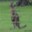
Label: kangaroo